Friern Barnet Town Hall

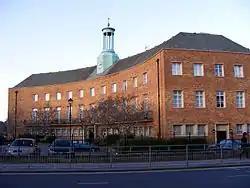
Friern Barnet Town Hall

Friern Barnet Town Hall is a municipal building in Friern Barnet Lane in Friern Barnet, London, England. The building, which was the headquarters of Friern Barnet Urban District Council from 1941 to 1965, is a Grade II listed building.